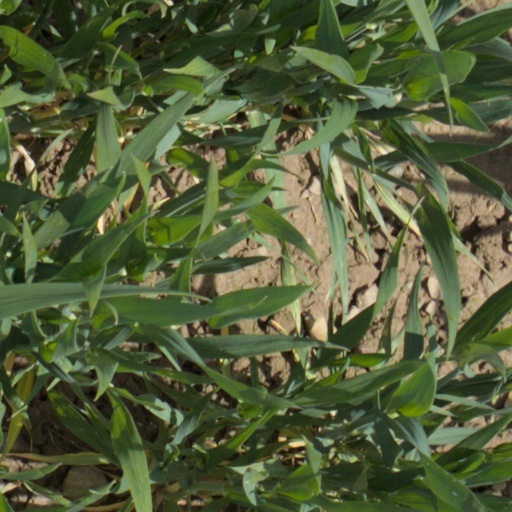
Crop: wheat